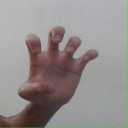
अक्षर: झ